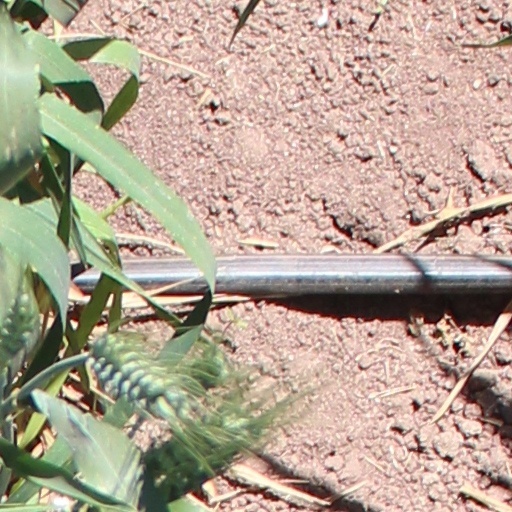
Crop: wheat